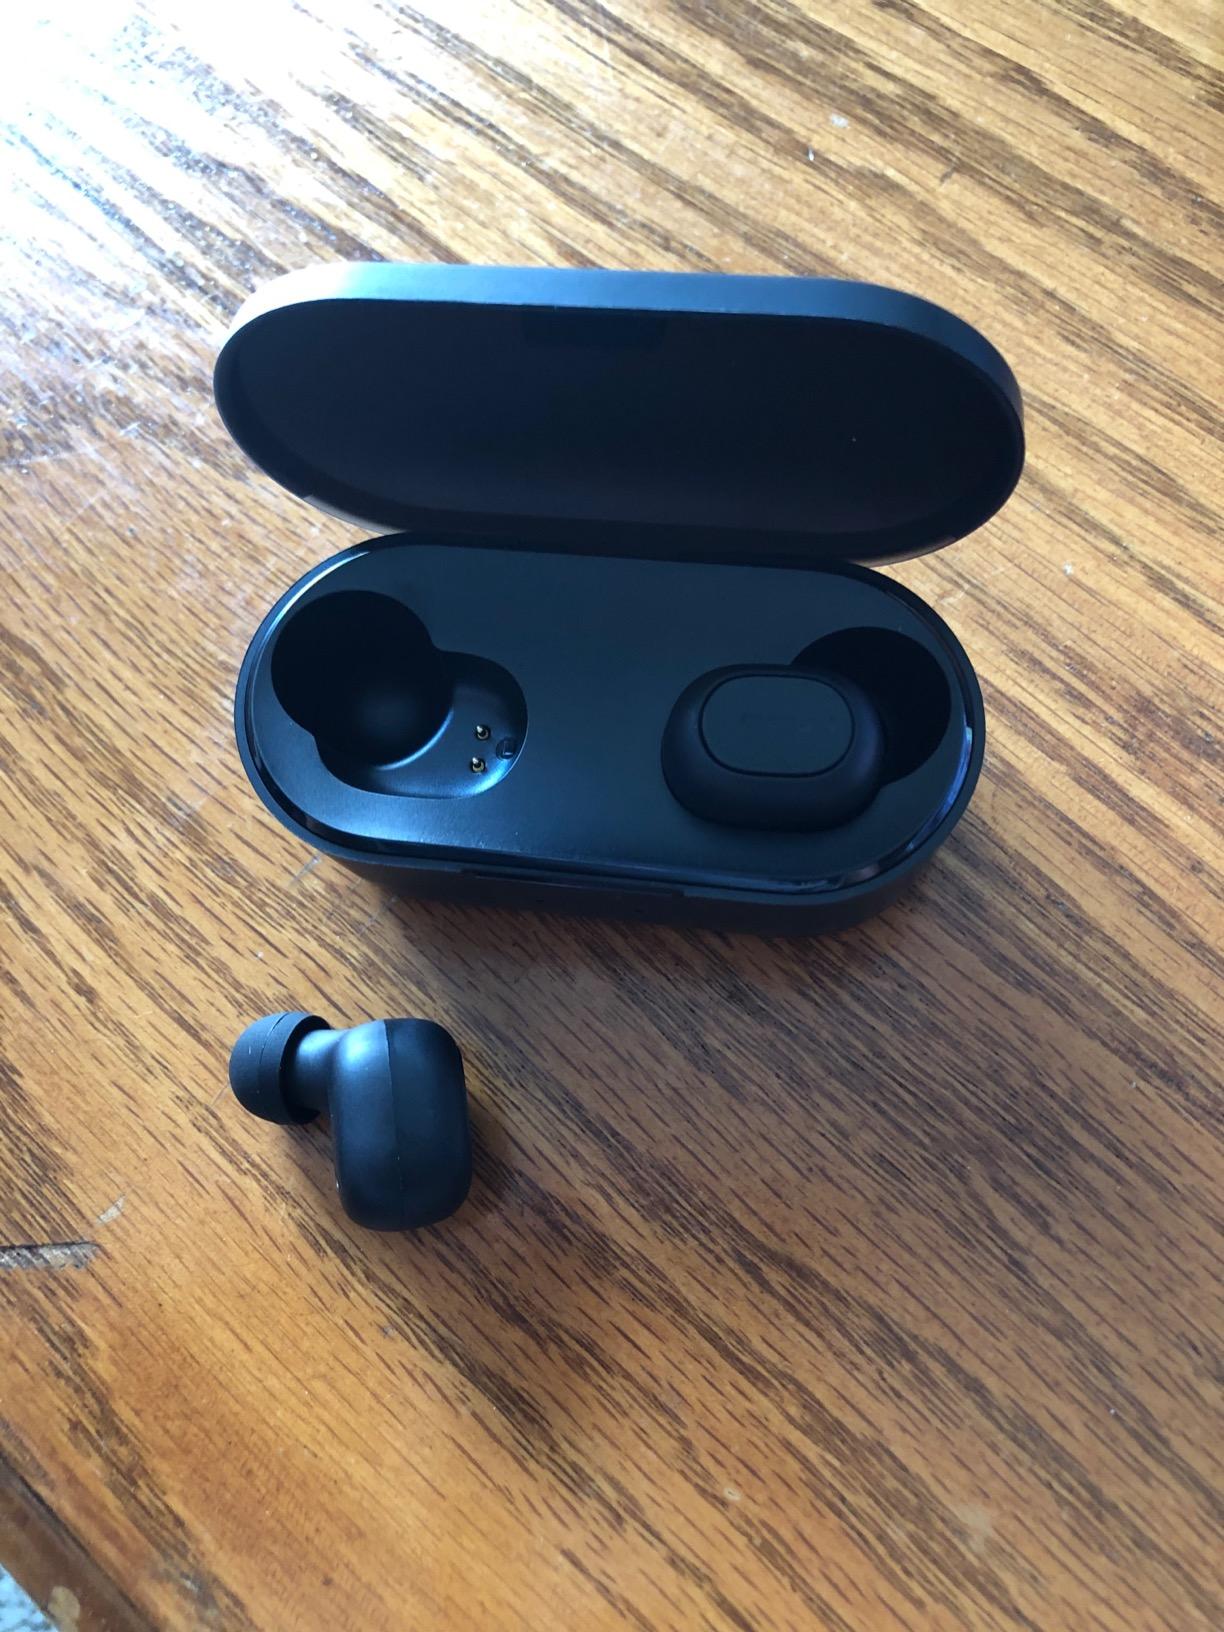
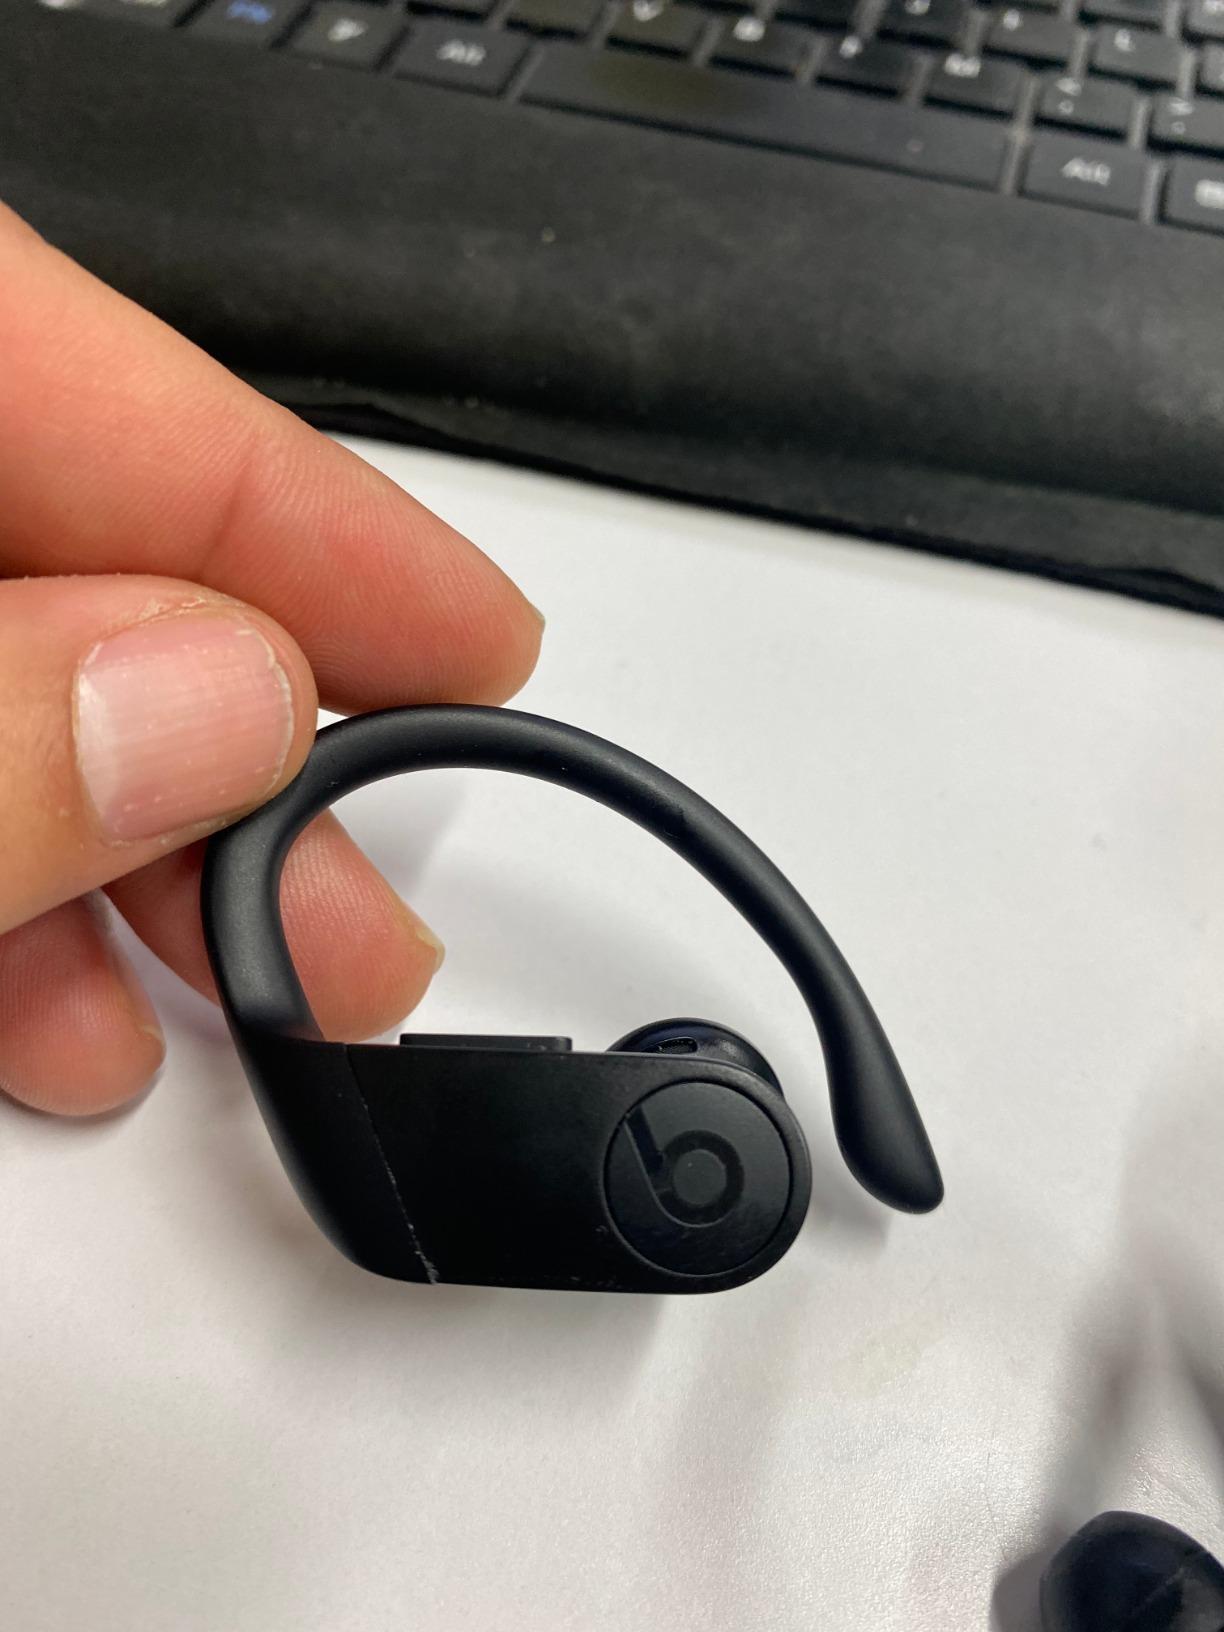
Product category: earbuds
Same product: no